Cape Flats Sand Fynbos

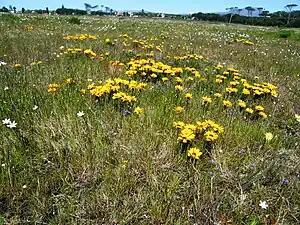
A surviving remnant of Cape Flats Sand Fynbos at Rondebosch Common.

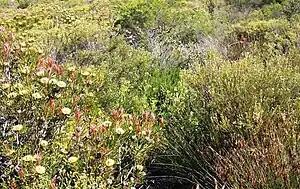
Heath ("Erica" spp.), cone-bush and restio specimens.

Cape Flats Sand Fynbos (CFSF), previously known as Sand Plain Fynbos, is a critically endangered vegetation type that occurs only within the city of Cape Town. Less than 1% of this unique lowland fynbos vegetation is conserved.